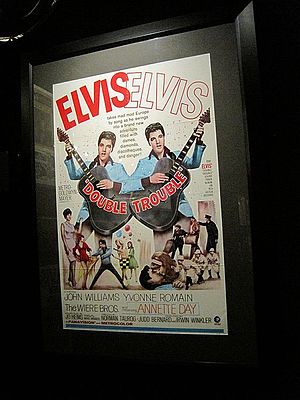
Elvis Presleys filmografi
Plakat fra filmen Double Trouble, hænger på Graceland.
Dette er en samlet kronologisk oversigt over de film hvori Elvis Presley medvirkede. Presley indspillede i perioden 1956 – 1972 i alt 33 film, hvoraf de to sidste var dokumentarfilm. I alle Elvis-filmene havde Presley den suveræne hovedrolle med undtagelse af hans debut-film, hvor han delte hovedrolleværdigheden med to medspillere.